Chris Snee

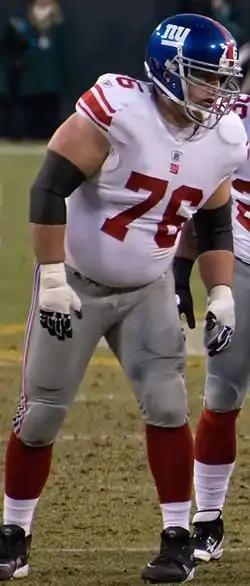
Snee playing in the 2011 NFC Divisional Game.

Christopher Snee (born January 18, 1982) is an American former professional football player who spent his entire ten-year career as a guard for the New York Giants of the National Football League (NFL). He played college football for the Boston College Eagles and was chosen by the Giants in the second round of the 2004 NFL draft. Snee earned two Super Bowl rings with the Giants in Super Bowl XLII and Super Bowl XLVI, both over the New England Patriots.